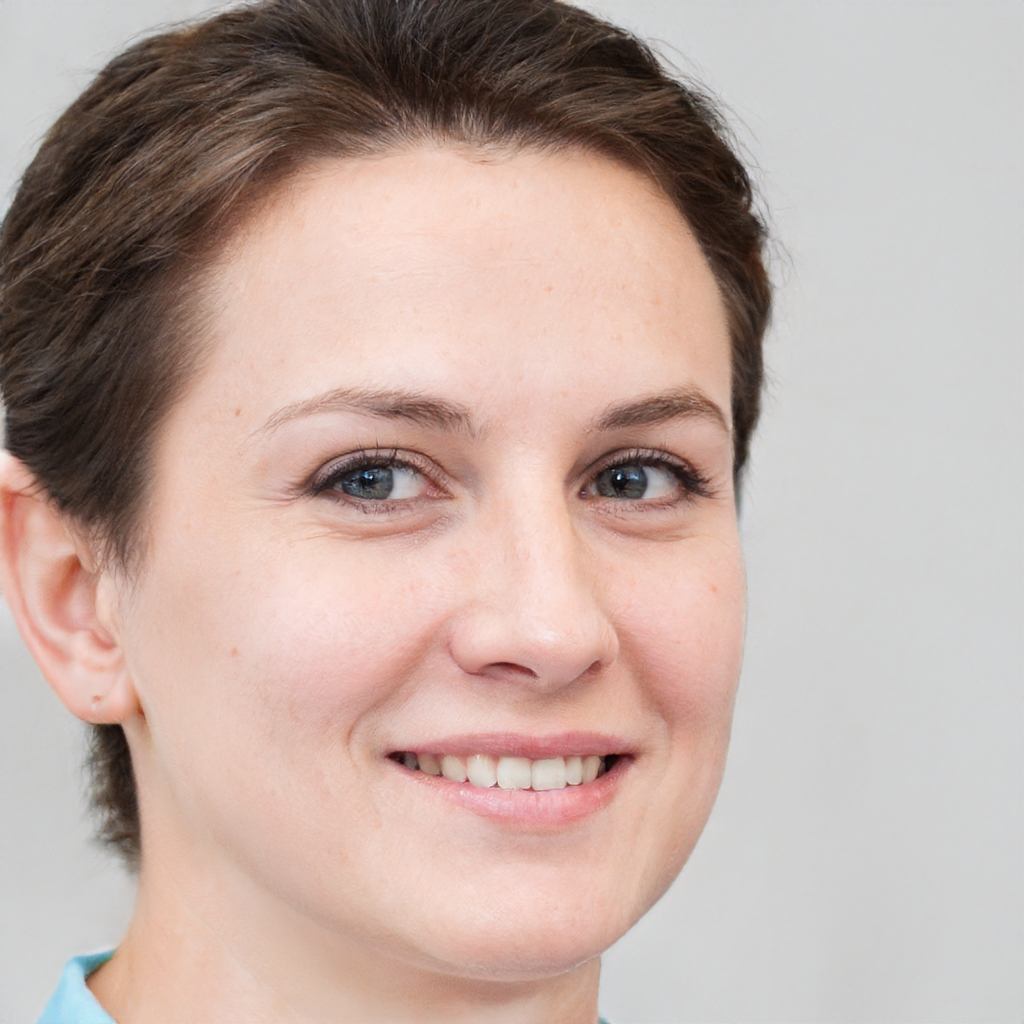
Portrait style: Real Portrait